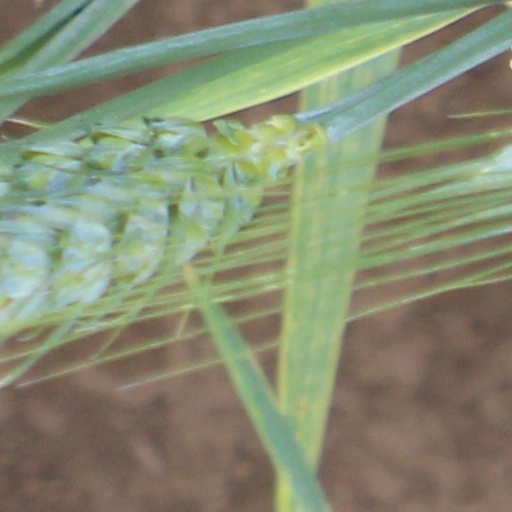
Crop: wheat